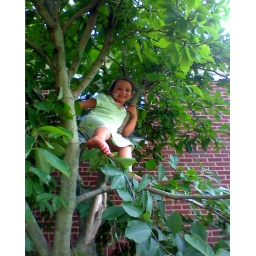
a beautiful bird in a tree